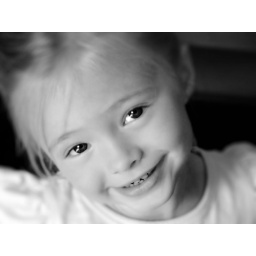
my eldest daughter rachel in black and white